Beaumont-lès-Tours

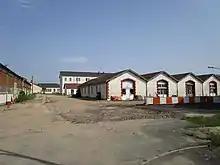
Beaumont-lès-Tours

It was famed for its large religious institution, the Benedictine Abbey of Beaumont-lès-Tours, once the home of Henriette Louise de Bourbon, Abbess of Beaumont-lès-Tours, great-granddaughter of "Le Grand Condé", and granddaughter of Louis XIV and Madame de Montespan.